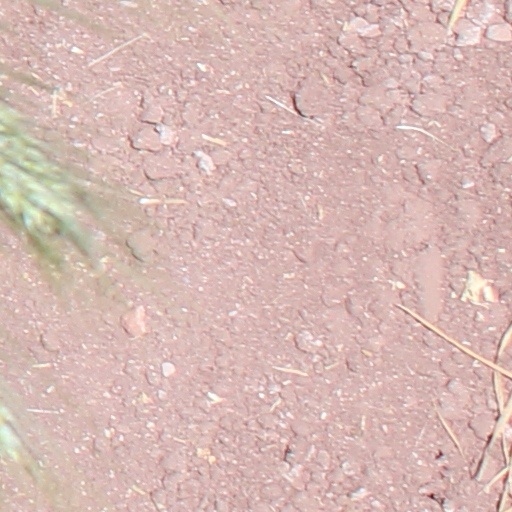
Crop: wheat